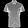
Label: Shirt